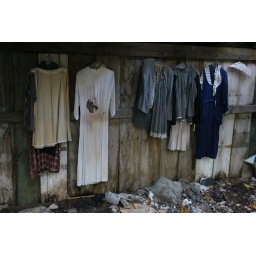
clarence newton road - near blowing rock - october 2008